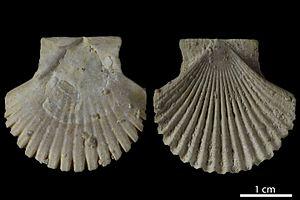
Fossile de l'espèce Pecten sylvestreisacyi.
Pecten sylvestreisacyi est une espèce éteinte de mollusques bivalves ayant vécu au Miocène.
Le falun de Saint-Grégoire s'est formé au Miocène dans la zone médiane de la Bretagne, par sédimentation, dans une matrice argilo-sableuse, d'algues calcaires et de coquillages présents dans la mer des Faluns qui faisait de l'Ouest de cette région une île en la séparant du reste du continent. Yves Milon fait référence aux faluns vindoboniens de Bretagne.